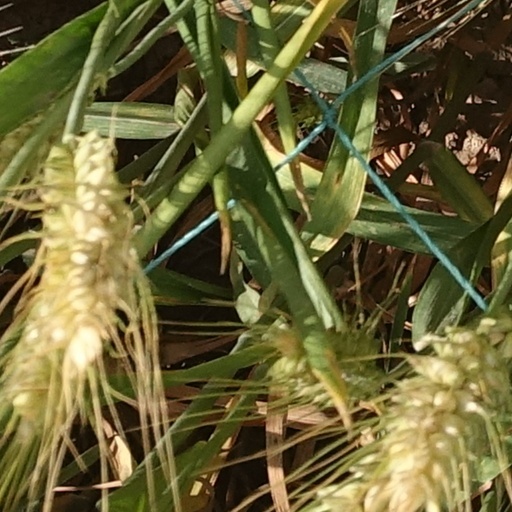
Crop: wheat